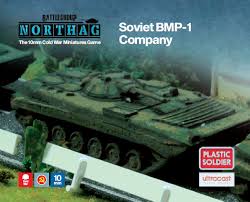
Label: BMP